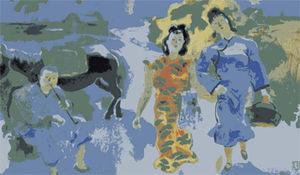
L'École des beaux-arts du Viêt Nam est une école d'art vietnamienne située dans le district de Hai Ba Trung à Hanoï.